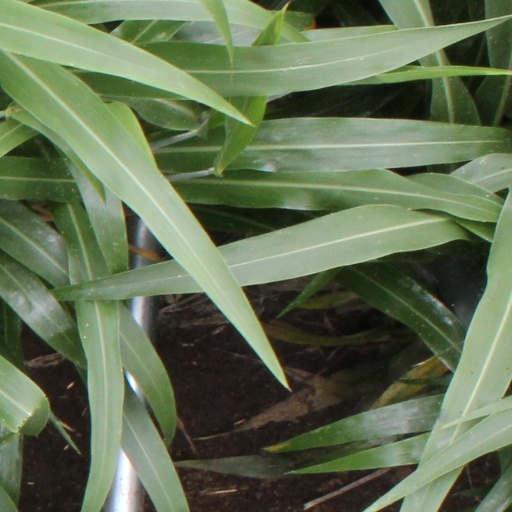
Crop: sorghum